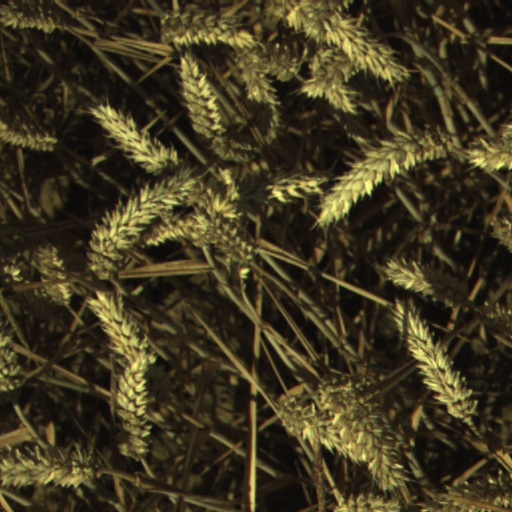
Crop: wheat